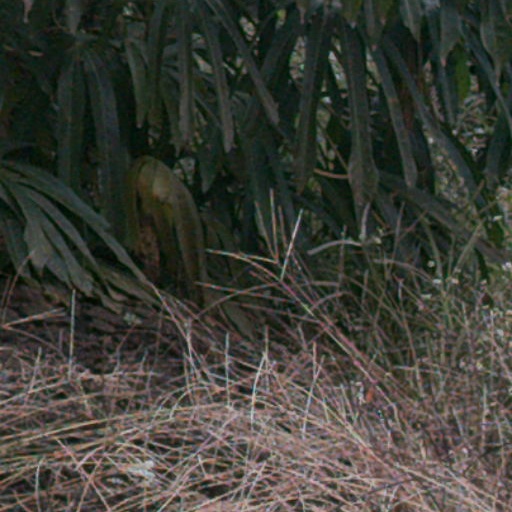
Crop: cassava